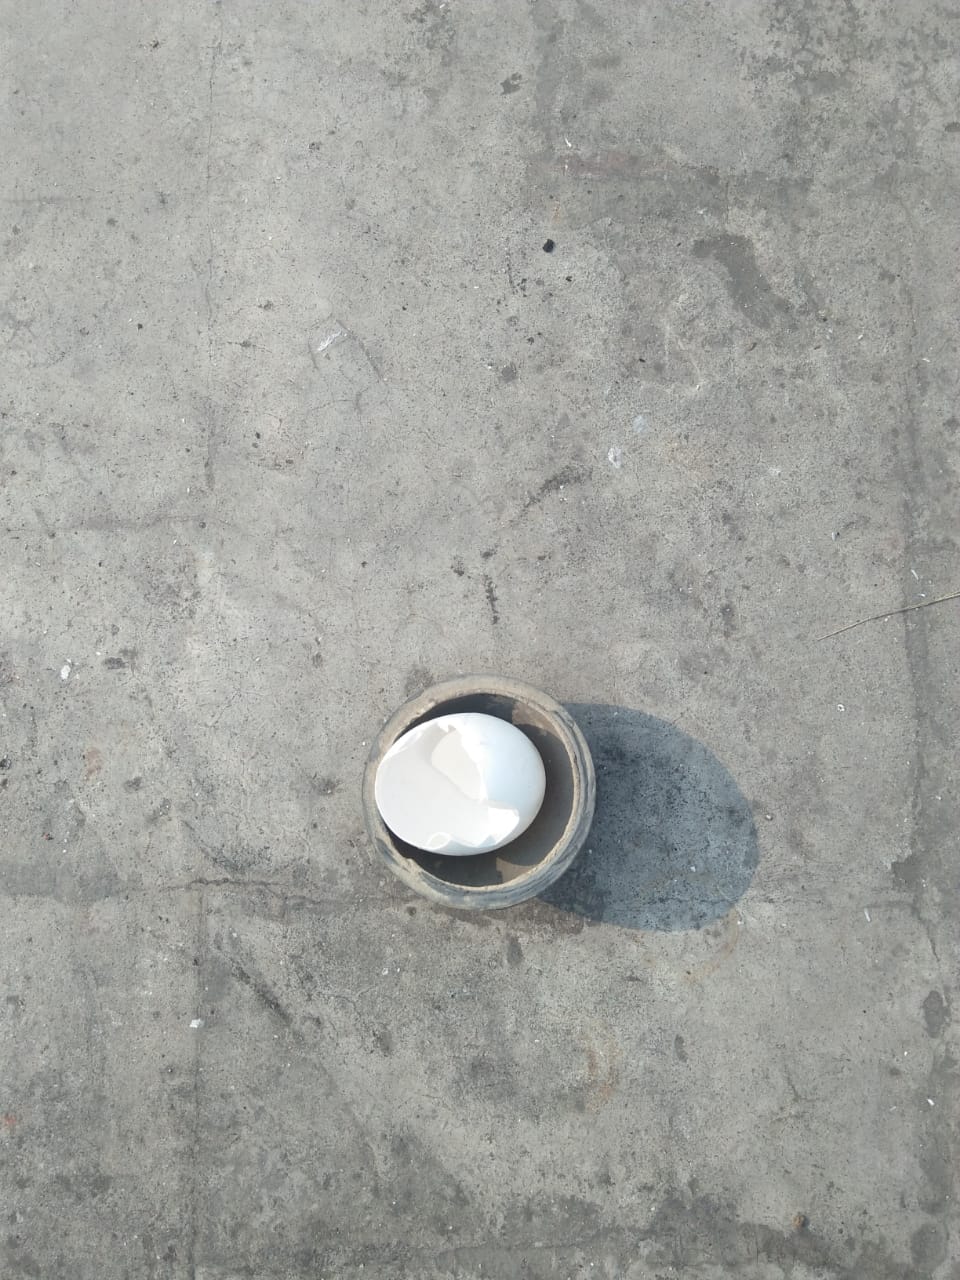
Label: eggshells